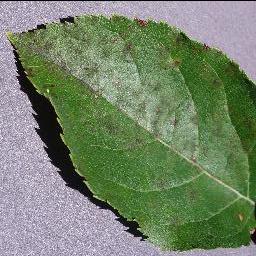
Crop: apple
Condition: scab